List of hottest stars

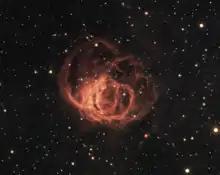
Nebula ejecta from the star WR 102

This is a list of hottest stars so far discovered (excluding degenerate stars), arranged by decreasing temperature. The stars with temperatures higher than 60,000 K are included.